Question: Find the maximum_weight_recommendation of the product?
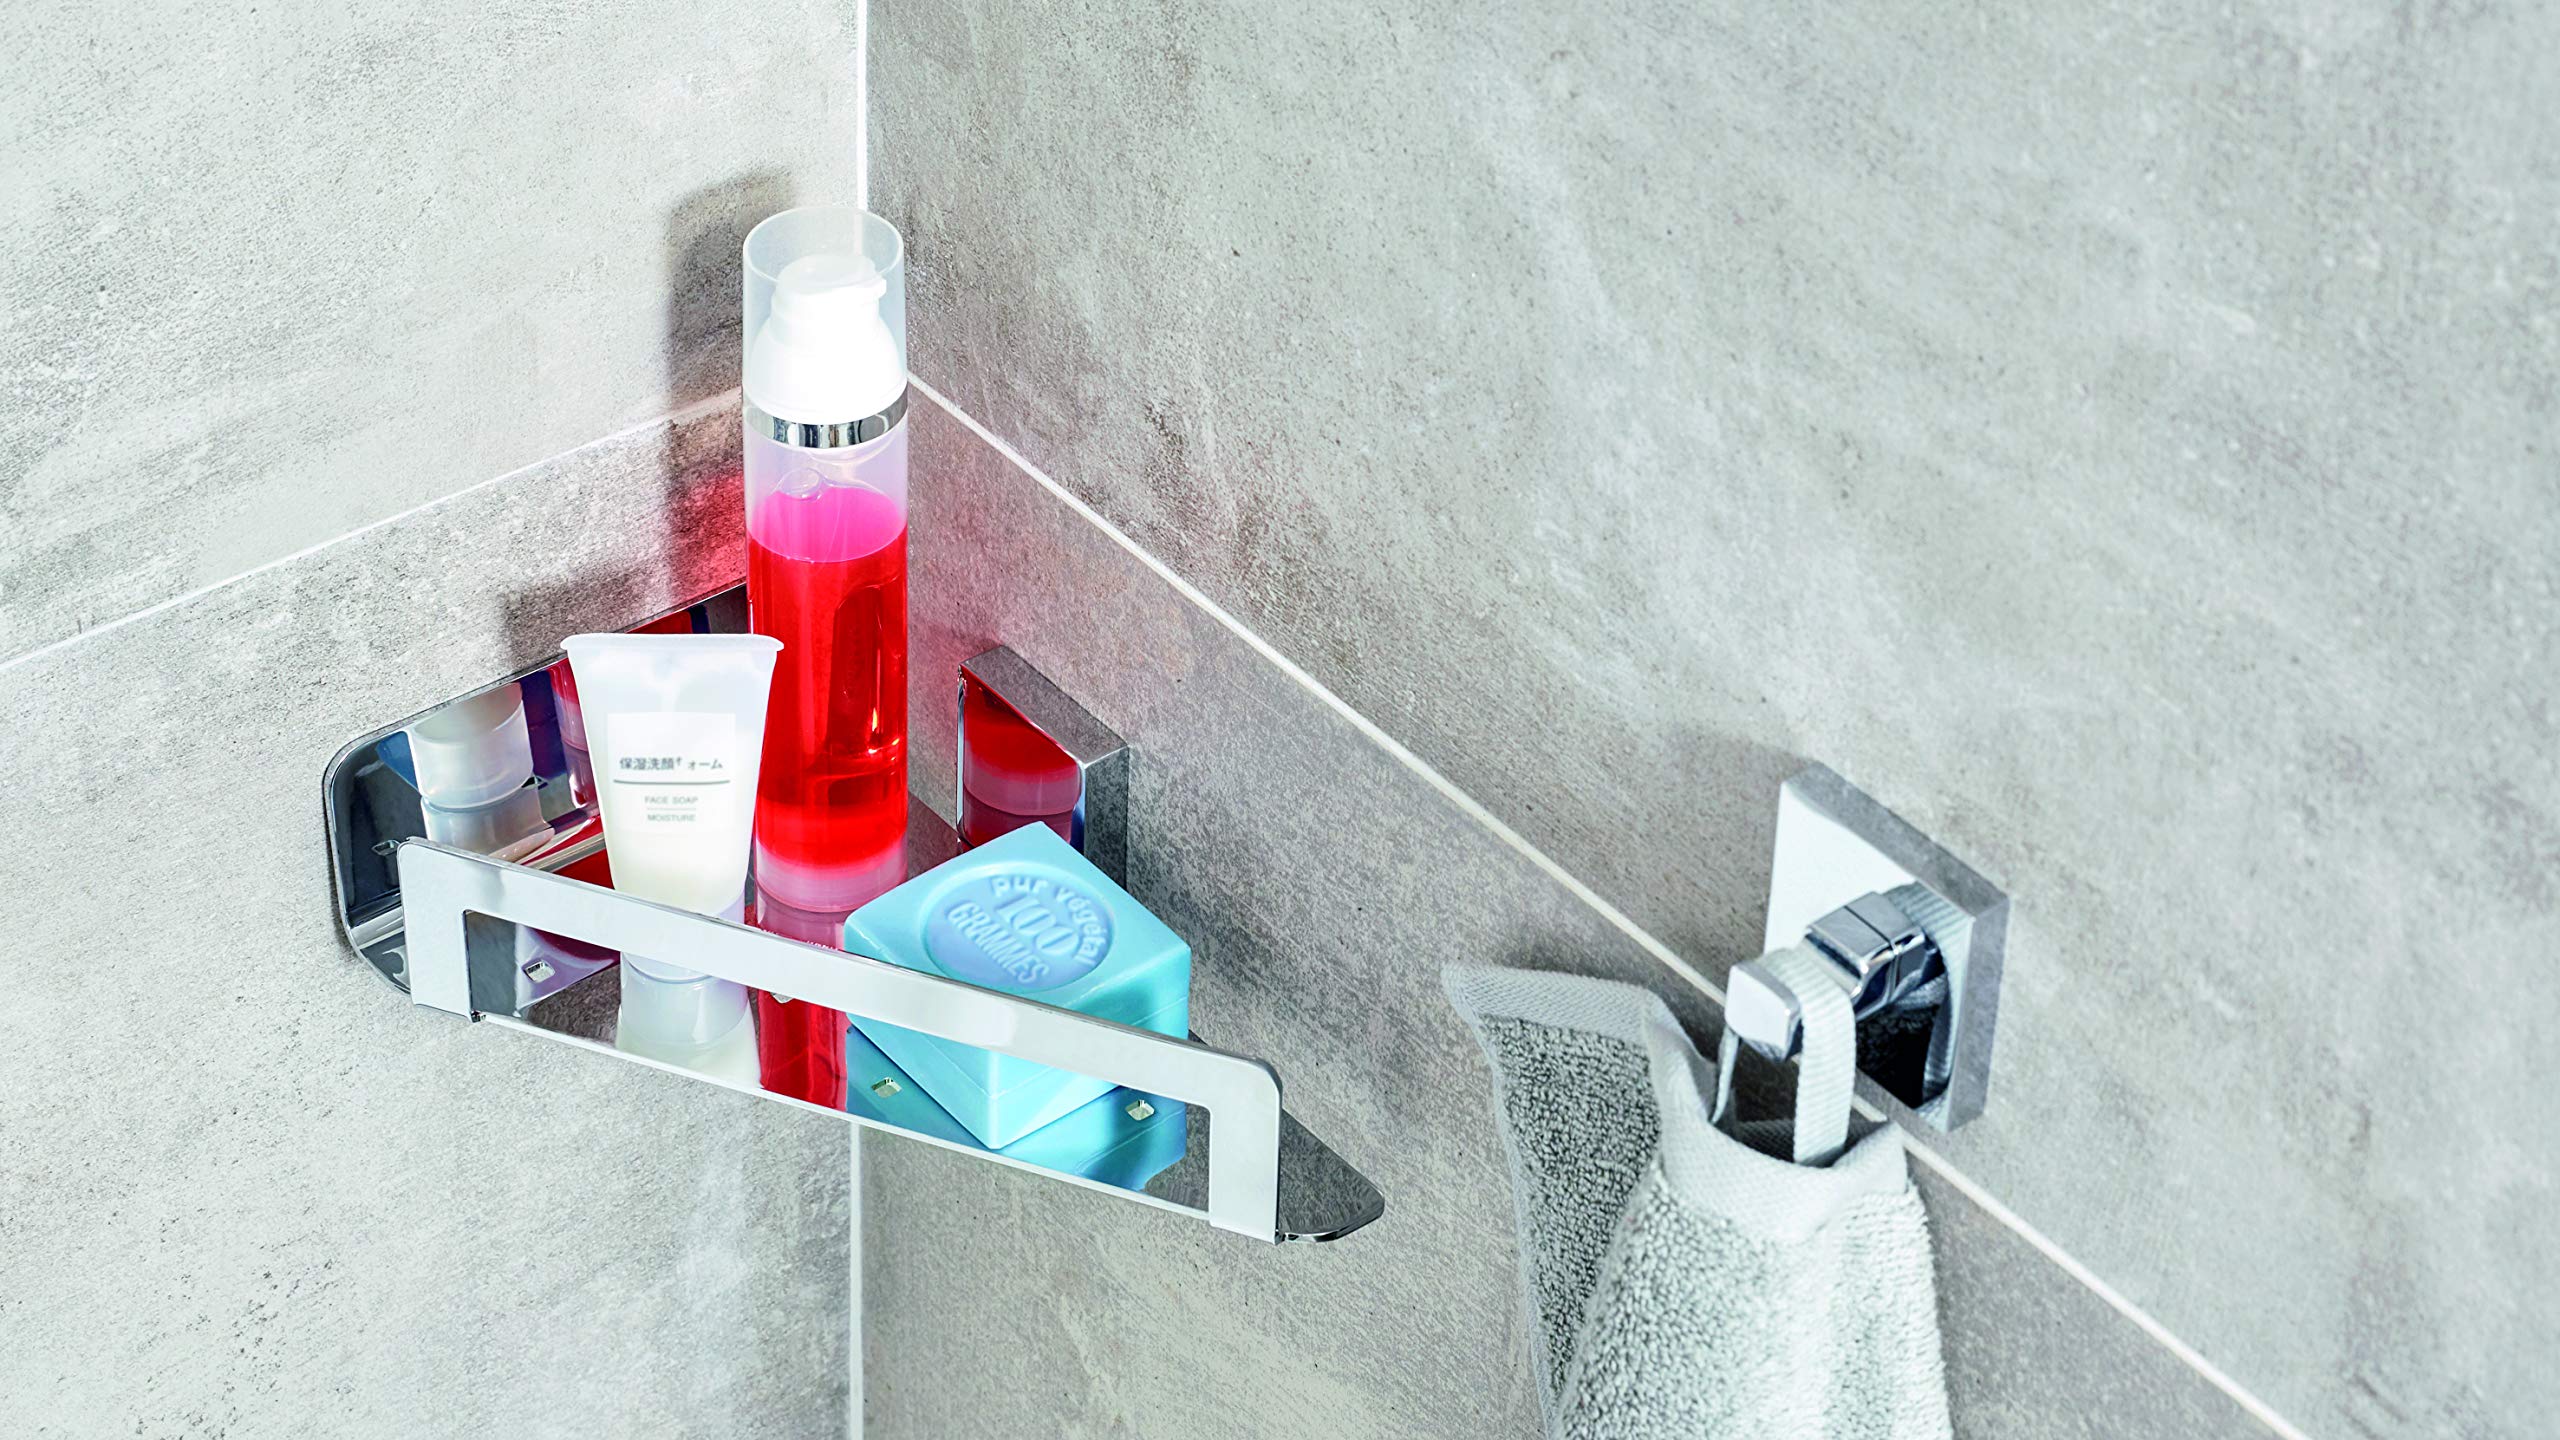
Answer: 100.0 gram